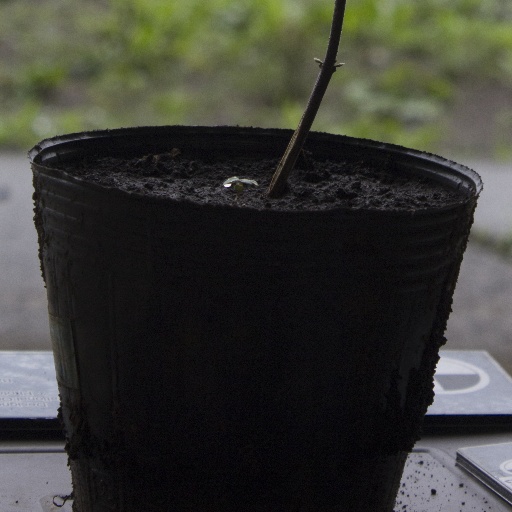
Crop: soybean